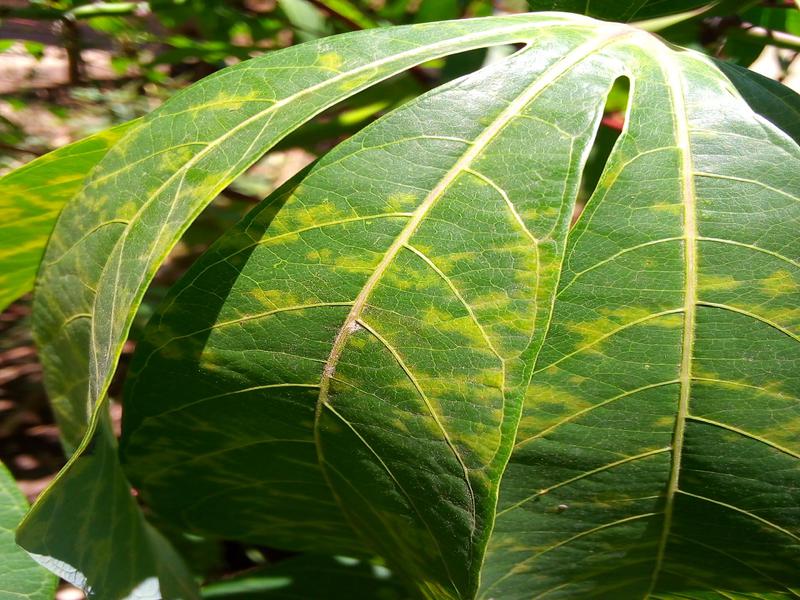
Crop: cassava
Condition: brown_streak_disease